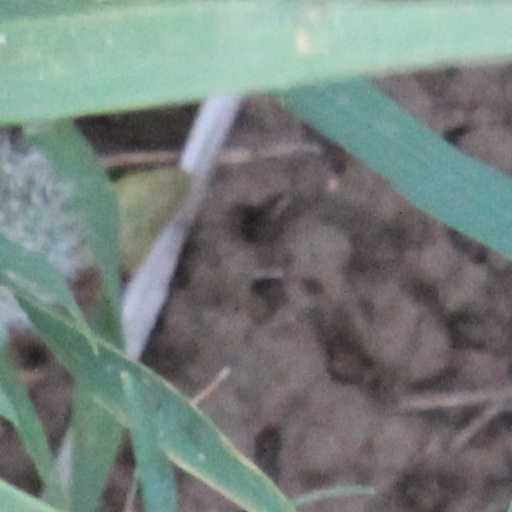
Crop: wheat